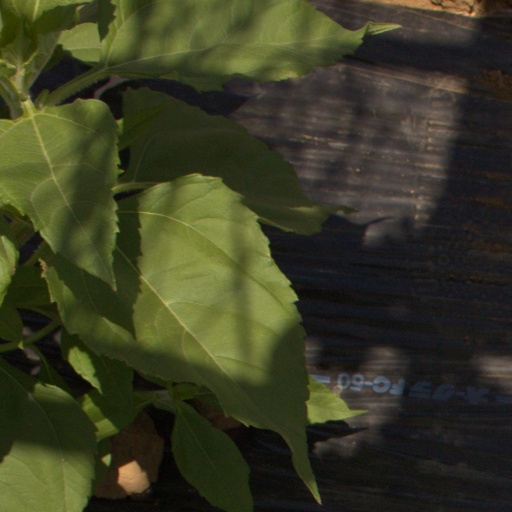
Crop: Jerusalem artichoke